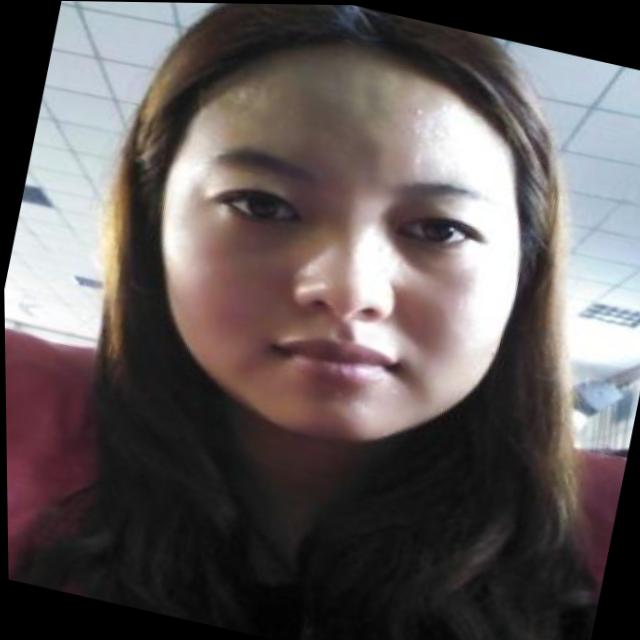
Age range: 21-44